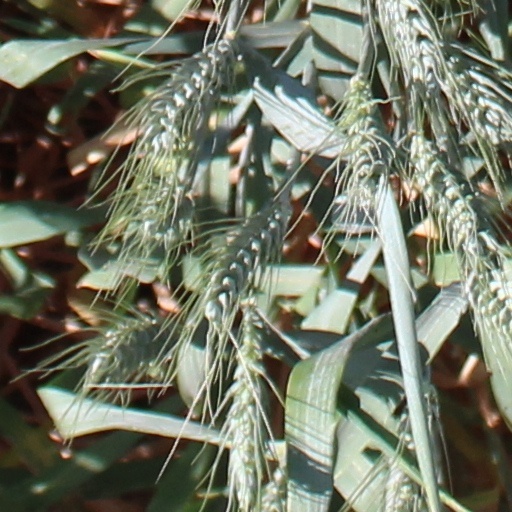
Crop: wheat